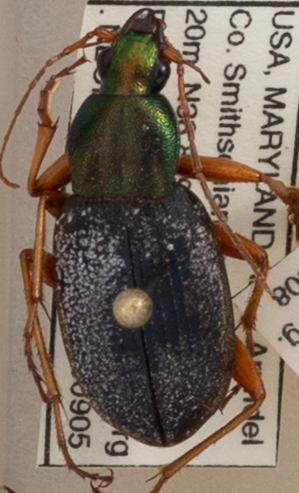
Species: Chlaenius aestivus
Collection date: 2019-09-05 04:00:00
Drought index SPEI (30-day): -1.45
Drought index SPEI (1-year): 1.082
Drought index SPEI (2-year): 1.546